Henry Wansbrough

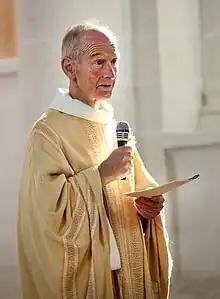
Wansbrough in 2010

Henry Wansbrough (born Joseph Wansbrough, 1934) is an English biblical scholar, Catholic priest, and monk of Ampleforth Abbey. From 1990 to 2004, he served as Master of St Benet's Hall, Oxford.